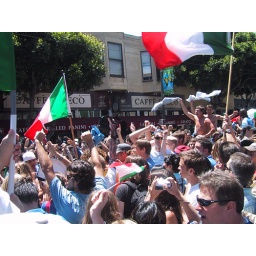
world cup final in north beach